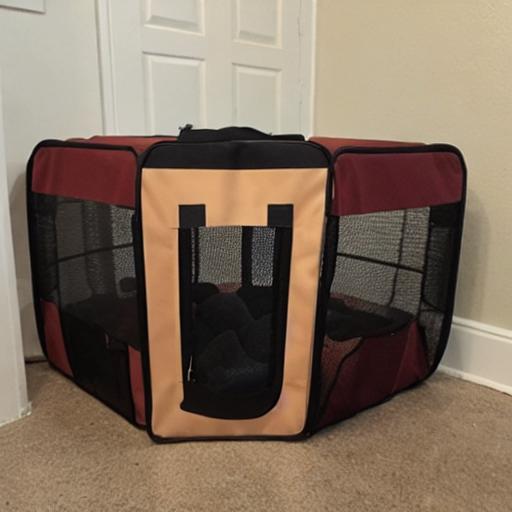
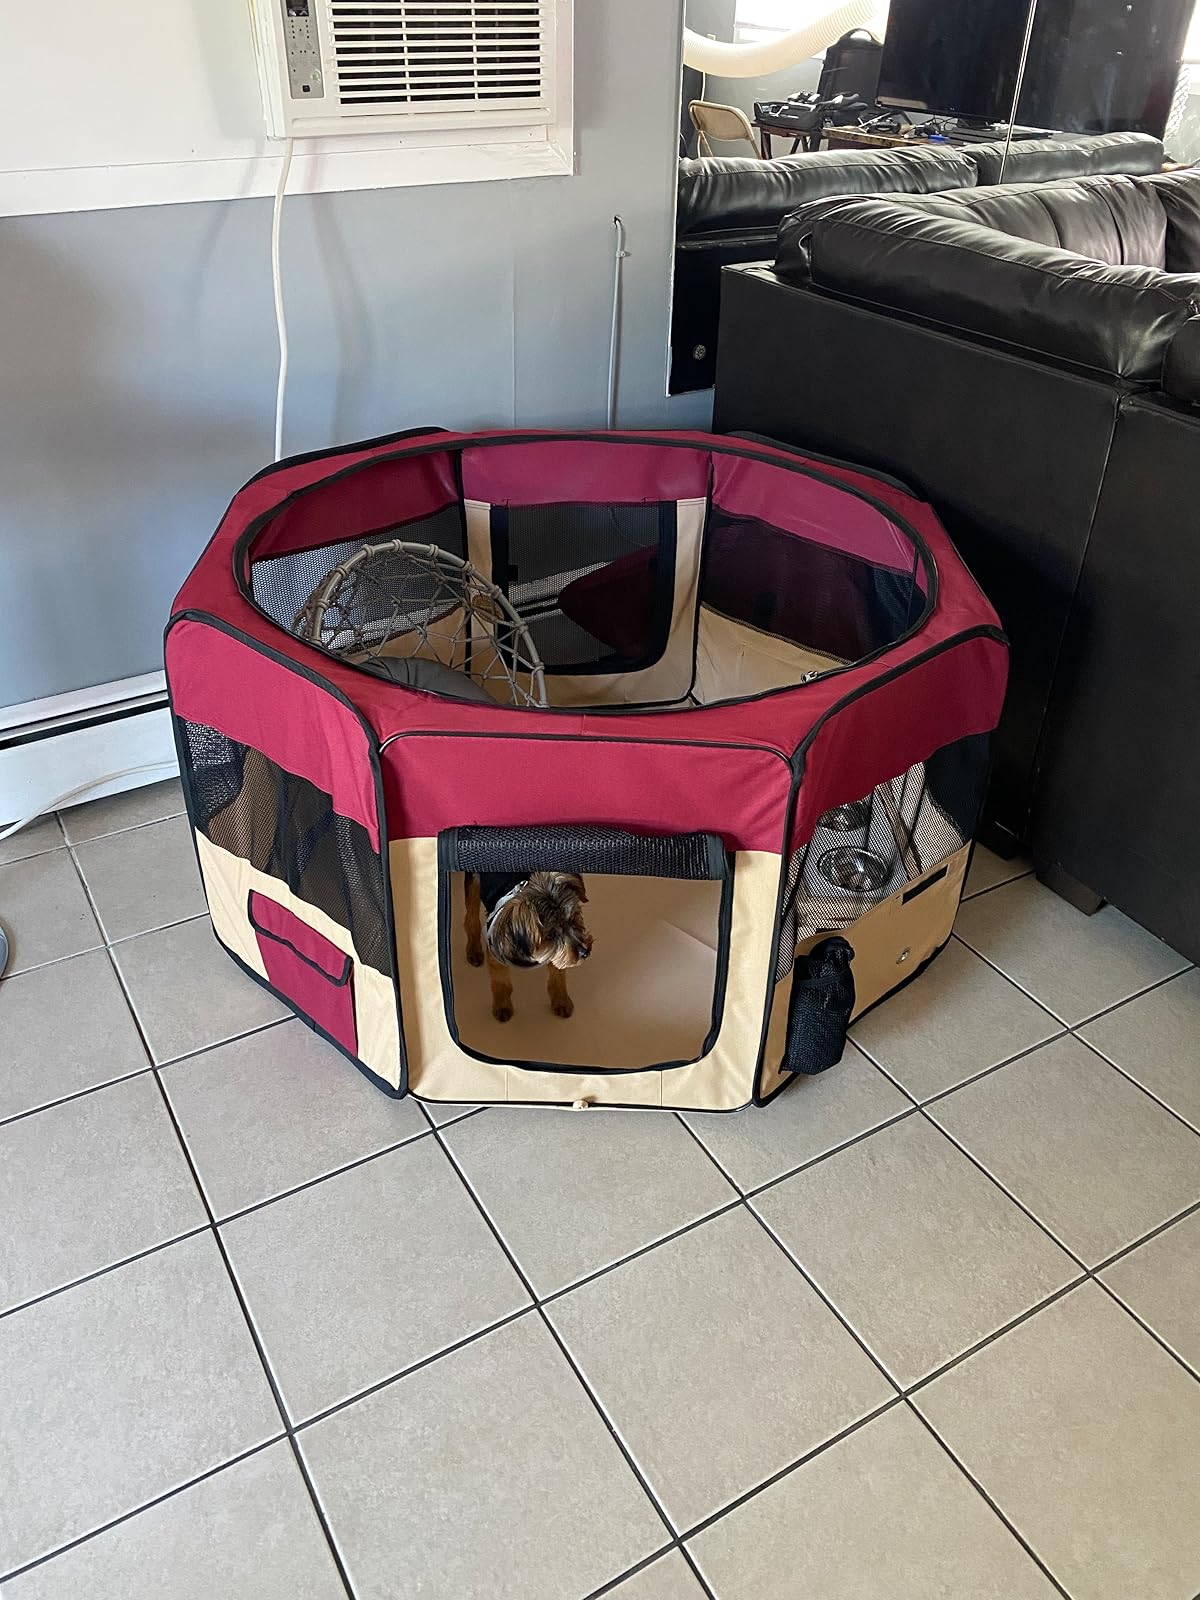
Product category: items_kennel
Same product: no